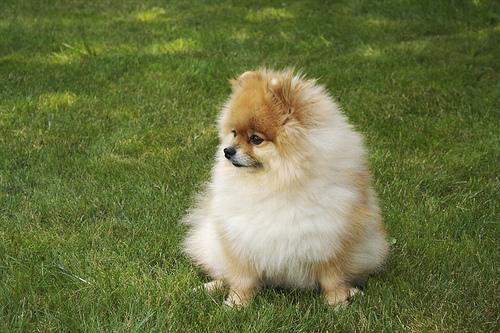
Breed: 1936-n000005-Pomeranian